Operation Scotland II

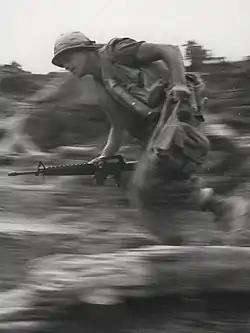
Marine from 1/4 Marines distributes ammunition during an attack on Firebase Russell, 12 December 1968

By early November "Task Force Hotel" controlled the following forces in the Scotland II operational area: 1/4 Marines defended and patrolled from Firebases Cates and Shepherd and Hills 691 and 950; 3/4 Marines defended Firebase Gurkha and patrolled the Khe Xa Bai and Song Rao Quan Valleys; and 2/4 Marines was deployed to Hill 1308 to construct Firebase Argonne approximately 10 km northwest of Khe Sanh and 2 km east of the Laotian border. On 11 November following the completion of the construction of Firebase Argonne, 1/4 Marines rotated with 2/4 Marines who then closed Firebase Shepherd.